Phil Handy

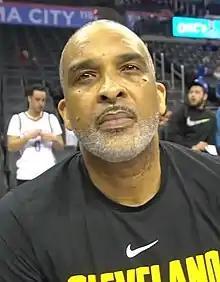
Handy with the Cleveland Cavaliers in 2018

Philip T. Handy (born August 24, 1971) is an American basketball coach who currently serves as an assistant coach for the Dallas Mavericks of the National Basketball Association (NBA). He previously served as an assistant coach for the Los Angeles Lakers of the NBA, and player development trainer. He played college basketball for the Hawaii Rainbow Warriors, and then played professionally abroad before starting his career in coaching.